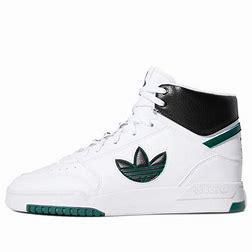
Brand: adidas
Model: Drop Step XL Skate